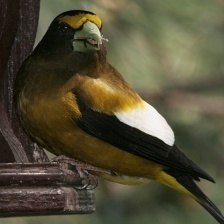
Species: EVENING GROSBEAK
Scientific name: COCCOTHRAUSTES VESPERTINUS